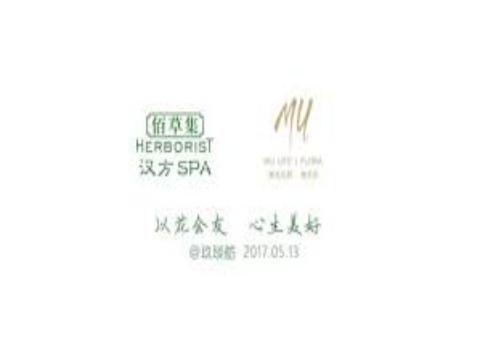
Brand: Herborist
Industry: Necessities